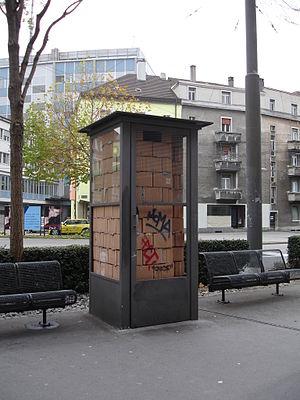
Eric Hattan est un artiste contemporain suisse.